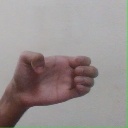
अक्षर: ख